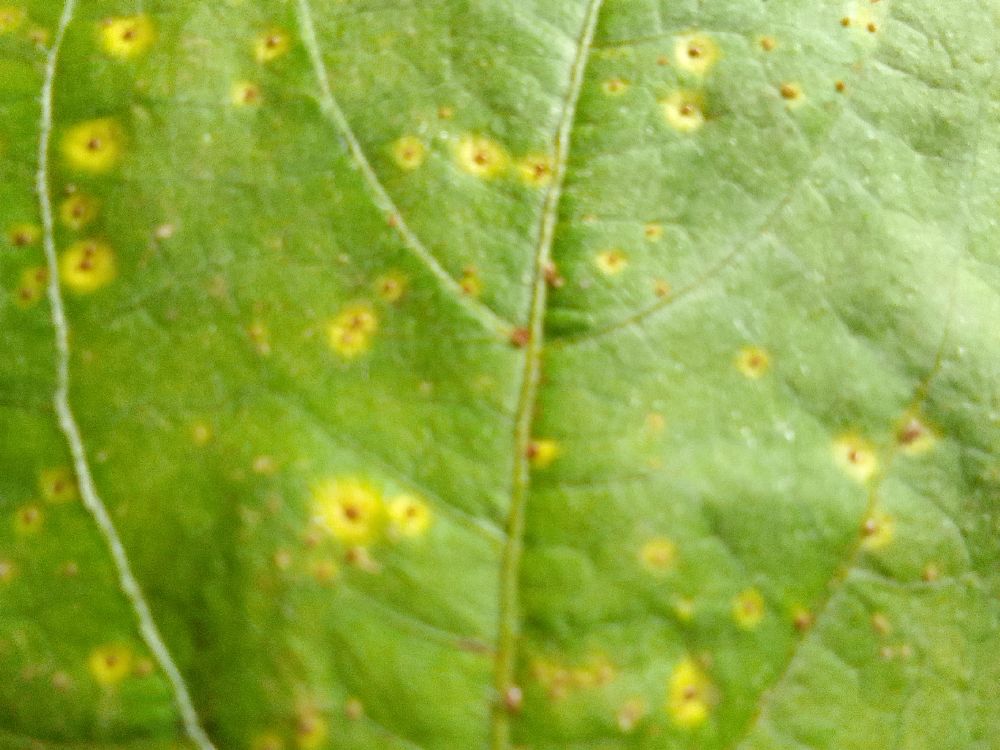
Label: rust